Show Indians

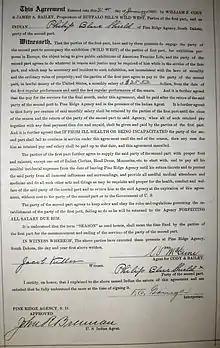
Wild West show contract of Philip Blue Shield, 1906

Protectionist groups, such as the Indian Rights Association and the Office of Indian Affairs, criticized the hiring of Native American performers on several grounds. Advocacy groups argued that a horrifying number of Indians died while employed by shows from alleged mistreatment and exploitation on behalf of Wild West show promoters. Reformers insisted that the supposed savagery of Native Americans needed to undergo the effects of civilization through land ownership, education, and industry. The logic of the reformers insisted that once Indians adopted new lifestyles, they would progress to a level approximating civilization.